Dennis C. Wolff

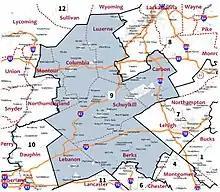
The new 9th Congressional District, which includes all of Carbon, Columbia, Lebanon, Montour, and Schuylkill counties. It also includes parts of Berks, Luzerne, and Northumberland counties.(Partisan Voting Index: R+14)

On May 15, 2018, Wolff won the Democratic primary for the 9th Congressional District, taking in 41% of the vote, compared to Gary Wegman's 31% and Laura Quick's 28%. Wolff won every county in the district except Wegman and Quick's home counties.